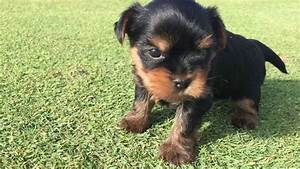
Label: dog